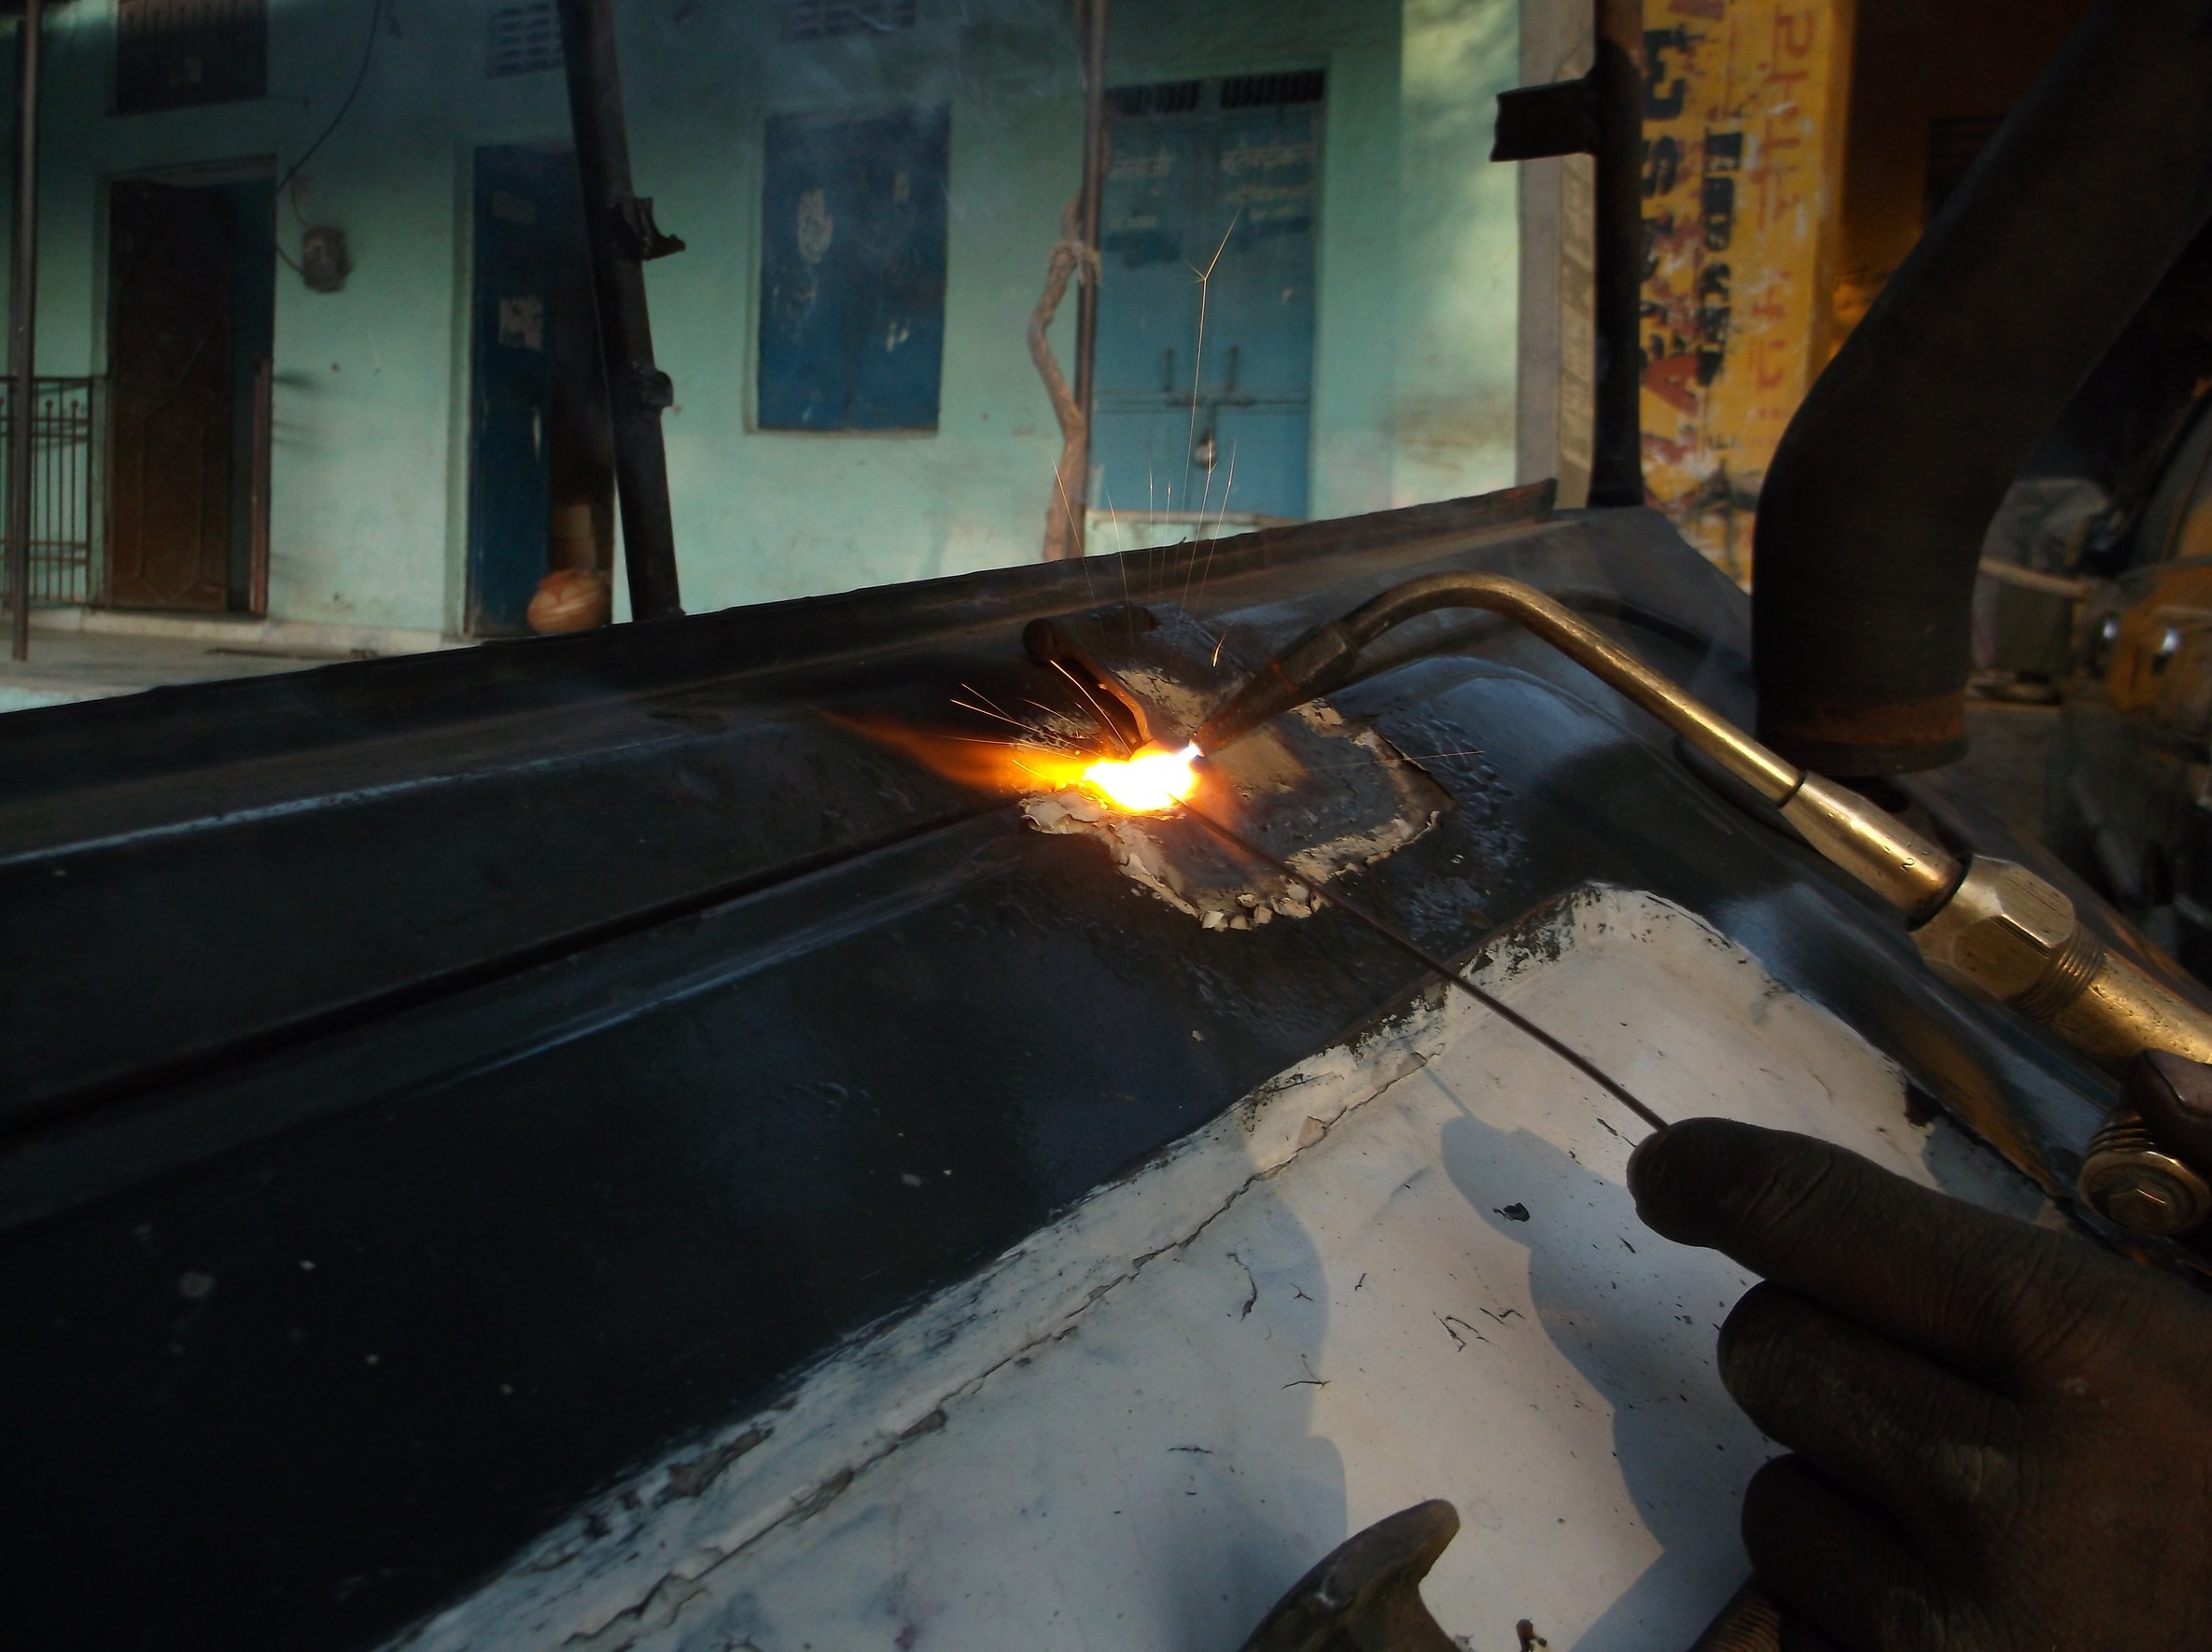
work, window, repair, vehicle, windshield, flame, welding, industrial, torch, bumper, screenshot, labour, machine tool, automotive exterior